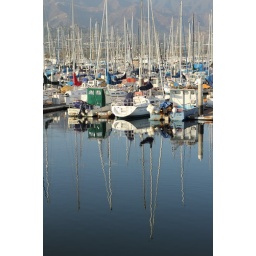
boats in the water